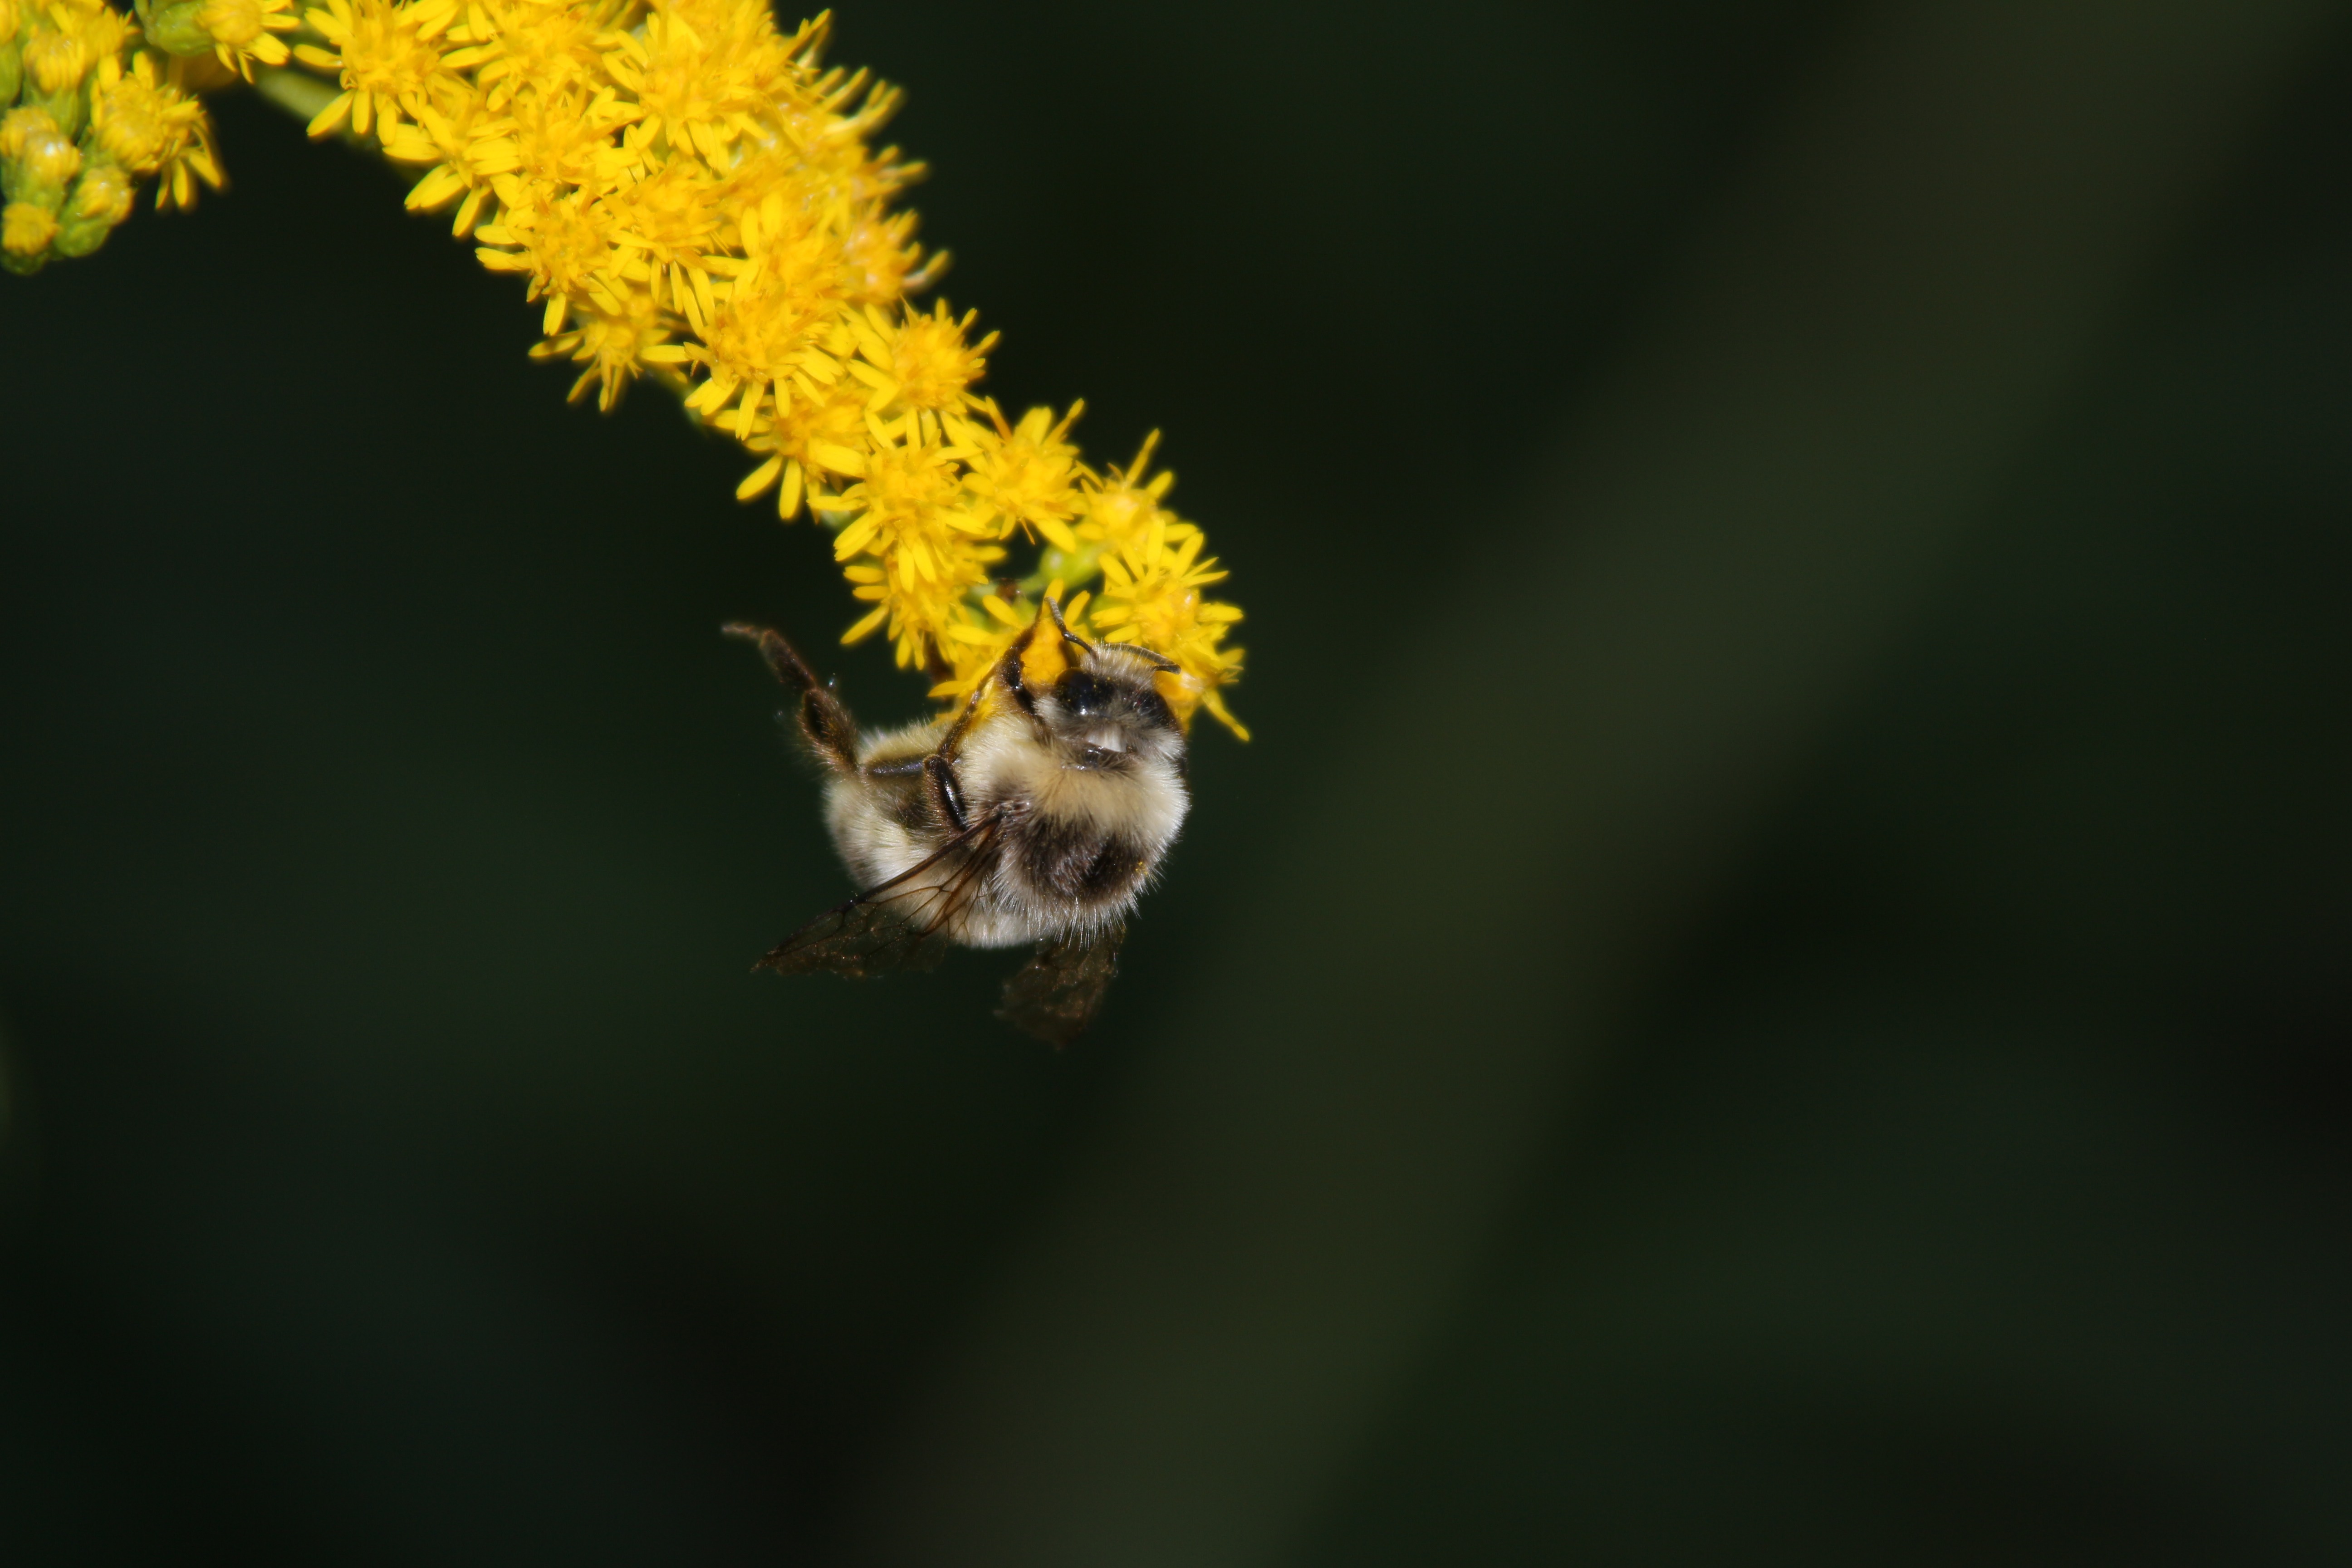
nature, blossom, plant, photography, flower, bloom, pollen, insect, flora, fauna, invertebrate, close up, bee, nectar, macro photography, honey bee, plant stem, membrane winged insect